The Nail (film)

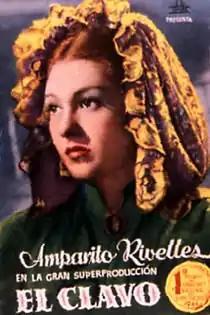
Spanish film poster

The Nail (Spanish: El Clavo) is a 1944 Spanish romance drama film directed by Rafael Gil. It is based on the novel of the same title by Pedro Antonio de Alarcón.